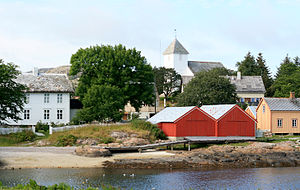
Rørvik
Rørvik er en by og administrationscenter i Vikna kommune i Trøndelag fylke i Norge.